Arthur-J-LeBlanc Arena

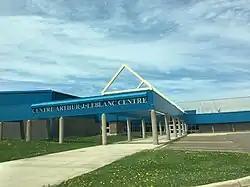
The front of the Arthur-J-Leblanc Arena in Dieppe, New Brunswick

The Arthur-J-LeBlanc Arena (French: "Centre Arthur-J-Leblanc") is one of two arenas in Dieppe, New Brunswick.